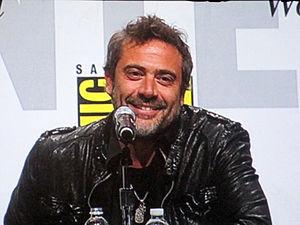
Watchmen : Les Gardiens, ou Les Gardiens au Québec, est un film américain de super-héros réalisé par Zack Snyder et sorti en 2009. C'est l'adaptation du comic Watchmen d'Alan Moore et Dave Gibbons, édité par DC Comics. Le film se déroule dans une réalité alternative où les États-Unis et l'Union soviétique sont sur le point d'entrer en guerre et où un groupe de super-héros enquête sur une machination qui semble dirigée contre eux, mais cache en fait un plan plus global.
Denny Duquette est un personnage de fiction issu de la série télévisée américaine Grey's Anatomy. Ce personnage apparaît dans 23 épisodes de la série et il fait partie des rares à avoir un jour fait la voix-off de la série. Il est interprété par Jeffrey Dean Morgan.